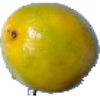
Label: maracuja